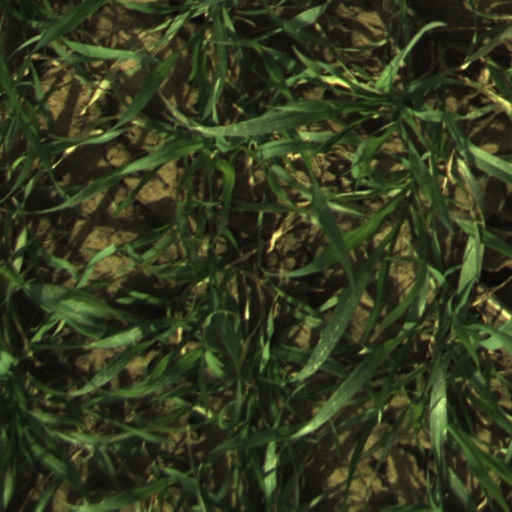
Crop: wheat